Lajla

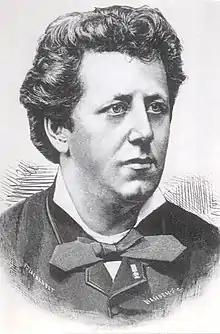
Ole Olsen

Lajla is an two-act opera by Norwegian composer Ole Olsen to his own libretto. It is set in the northern parts of Norway and is loosely based on the novel by Jens Andreas Friis (1881). It deals with the interaction between the Sami people and Norwegians. The opera was finished in 1893. August Cranz published its vocal score 1899, and a German version of the libretto 1901 (translated by Wilhelm Henzen). "Lajla" is the only of four operas by Olsen to be staged during his life. Its first known performance took place on October 8, 1908 at the National Theatre in Oslo. In 2020 the opera was several times performed in concert version (with piano accompaniment).